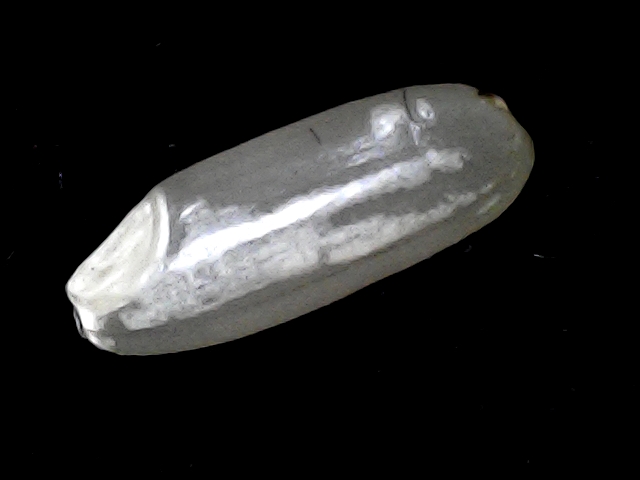
Rice variety: BD51